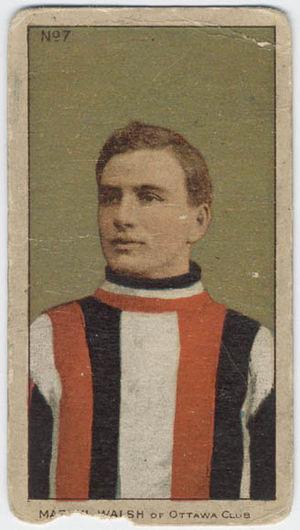
Martin Walsh est un joueur de hockey sur glace, du début du XXᵉ siècle.
La saison 1910-1911 est la deuxième saison de l'Association nationale de hockey. Cette saison voit le début du Quebec Hockey Club, plus connu sous le nom de Bulldogs de Québec, en remplacement des Silver Kings de Cobalt. Les Shamrocks de Montréal et le Club de hockey de Haileybury arrêtent également leurs activités, ce qui laisse cinq équipes qui jouent 16 matches chacune. Le Club de hockey d'Ottawa finit en tête et se voit récompensé par le Trophée O'Brien. L'équipe gagne par la suite la Coupe Stanley.